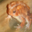
Label: frog